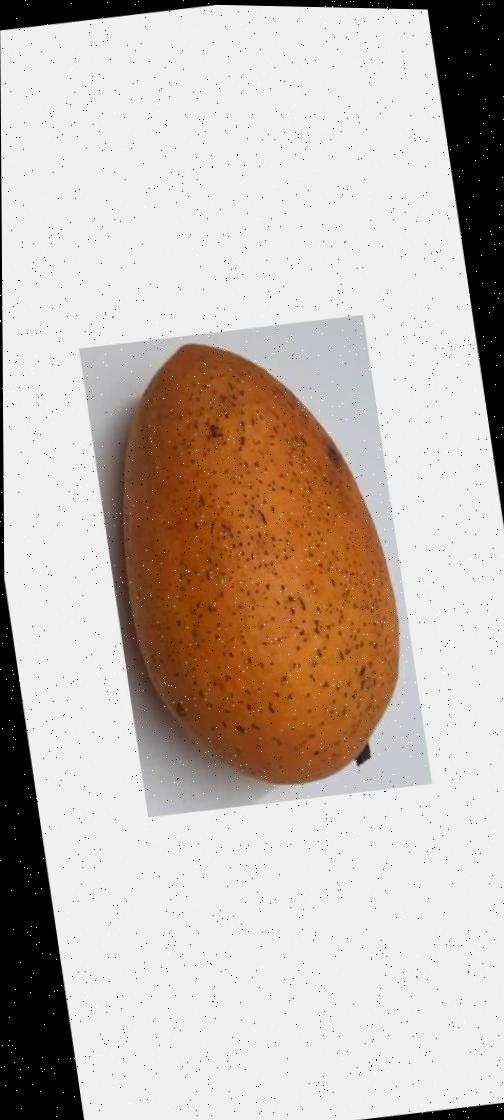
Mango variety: Ashshina Classic